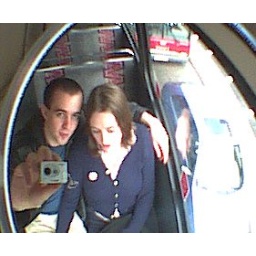
Me and Emma reflected in a bus mirror in Hammersmith